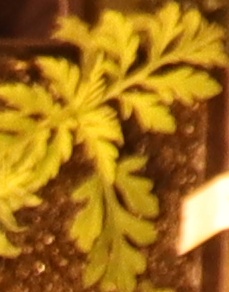
Label: Ragweed